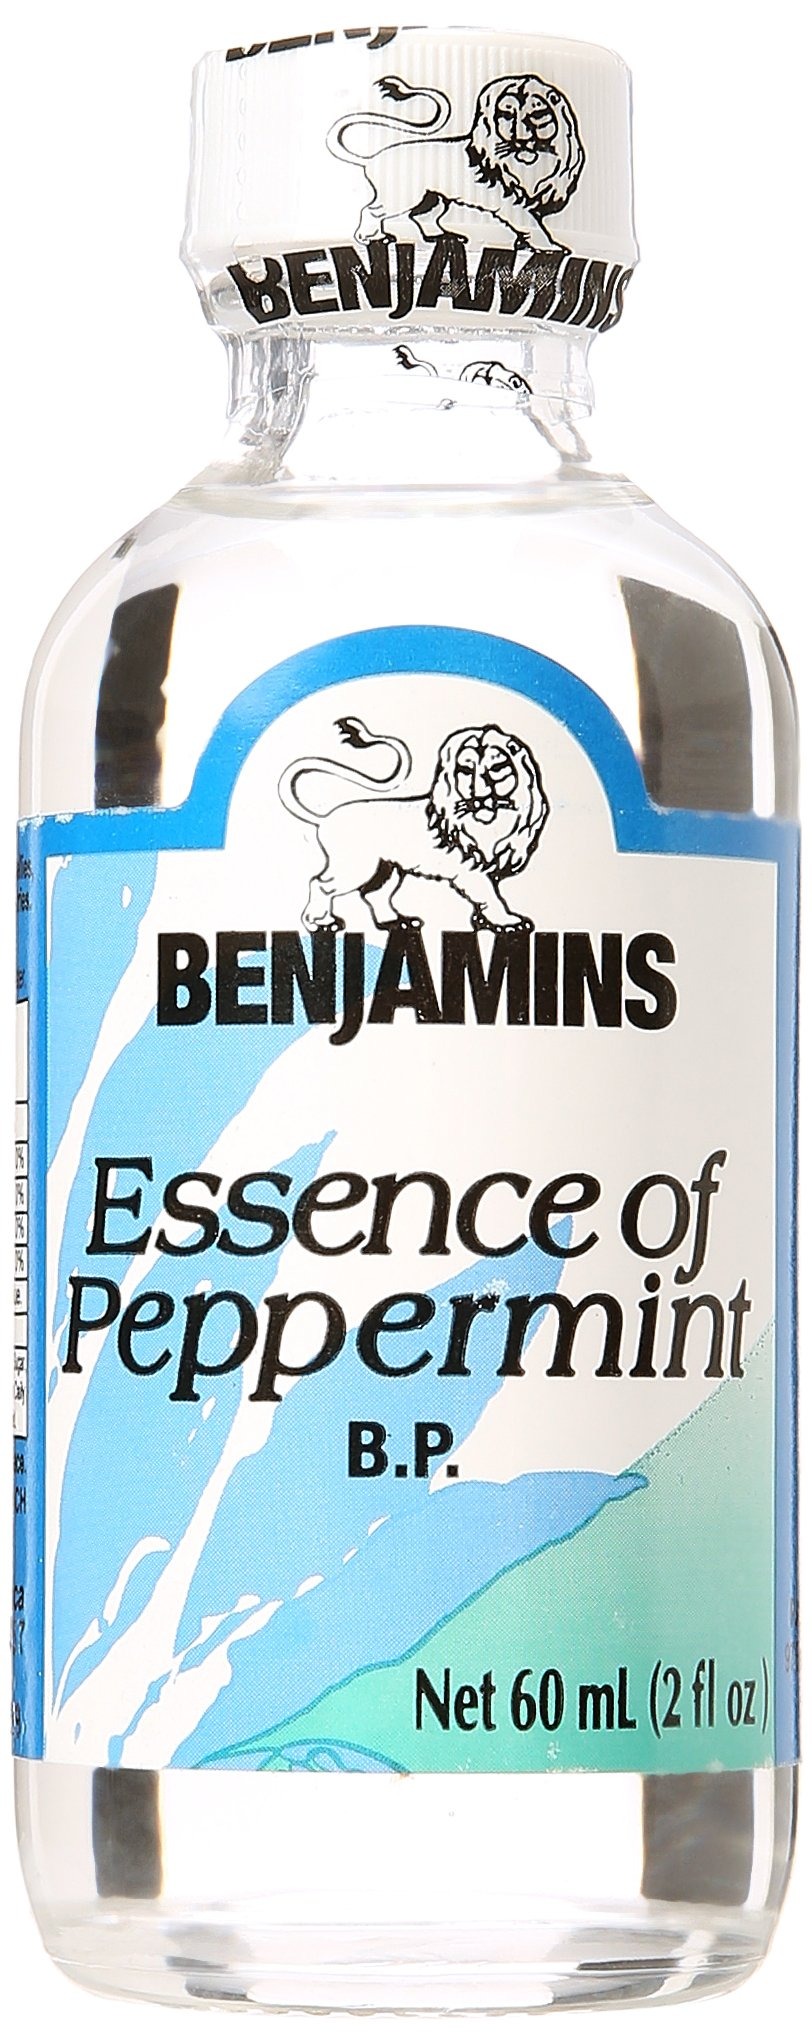
Item Name: Benjamins Essence of Peppermint 2 fl oz
Bullet Point 1: You will receive one (1) 2oz bottle of Benjamin's Essence of Peppermint
Bullet Point 2: Used in flavoring candy, ice cream, jellies, custards, cakes, other pastries and much more
Bullet Point 3: Commonly used to soothe gastric and intestinal flatulence
Bullet Point 4: Product of Jamaica
Product Description: Benjamins Essence Of Peppermint 2oz is a traditional product used by Jamaicans worldwide. ? * Commonly used to relieve gastric and intestinal flatulence (gas) and the discomfort associated with the bloated feeling after a heavy meal * Can also be used to reduce physical and mental fatigue by adding a few drops to a warm bath.? * For flavoring candy, ice cream, jellies, custards, cakes and other pastries. * high flavor - a little goes a long way! ?? Ingredients: ?Alcohol, Peppermint, Purified Water Product of Jamaica.
Value: 2.0
Unit: Fl Oz

Price: 8.62